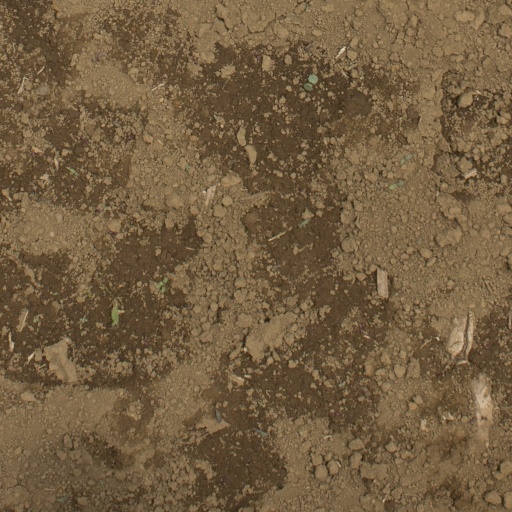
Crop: Jerusalem artichoke